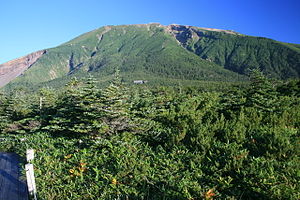
Ontake / Galleri
Ontake også kaldet Kiso Ontake er den næsthøjeste vulkan i Japan på 3.067 meter.